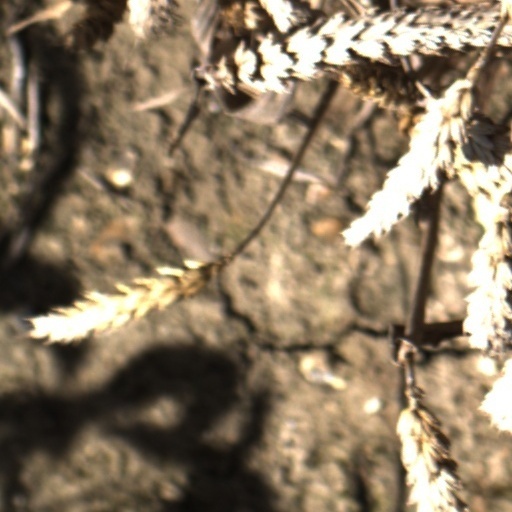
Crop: wheat